Foreign relations of Croatia

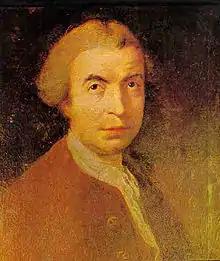
Croatian-Italian diplomat Roger Joseph Boscovich, 1760

The first native Croatian ruler recognised by the Pope was duke Branimir, who received papal recognition from Pope John VIII on 7 June 879. Tomislav was the first king of Croatia, noted as such in a letter of Pope John X in 925. Maritime Republic of Ragusa (1358–1808) maintained widespread diplomatic relations with the Ottoman Empire, Republic of Venice, Papal States and other states. Diplomatic relations of the Republic of Ragusa are often perceived as a historical inspiration for the contemporary Croatian diplomacy. During the Wars of the Holy League Ragusa avoided alignment with either side in the conflict rejecting Venetian calls to join the Holy League.